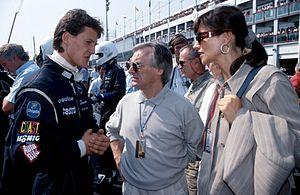
Michael Schumacher, né le 3 janvier 1969 à Hürth-Hermülheim, près de Cologne en Allemagne, est un pilote automobile allemand, surnommé « Schumi » par ses fans ou parfois par les journalistes. Avec sept titres de champion du monde de Formule 1, 91 victoires en Grand Prix de Formule 1 et 68 pole positions, il possède le plus beau palmarès de ce sport. Michael Schumacher a détenu la plupart des records de la Formule 1 à l'exception des records de précocité, mais Lewis Hamilton se les approprie progressivement.